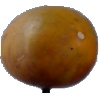
Label: Cucumber Ripe 2